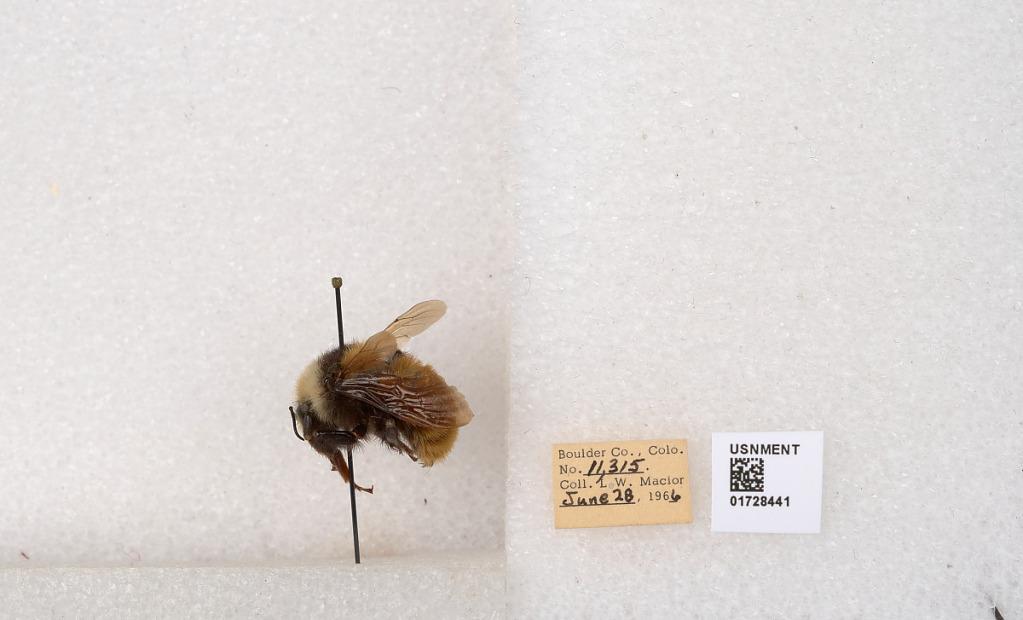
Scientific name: Bombus appositus Cresson
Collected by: L. Macior
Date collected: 1966-6-28
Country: United States
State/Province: Colorado
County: Boulder
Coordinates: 40.0925, -105.358